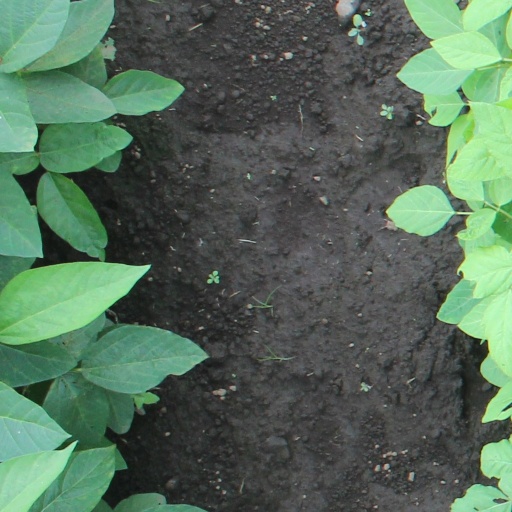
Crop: soybean